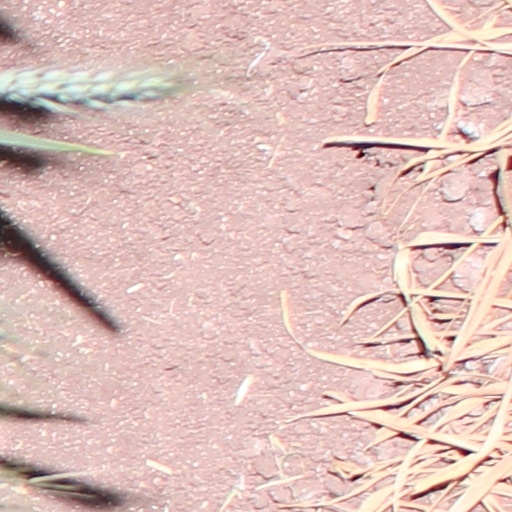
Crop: wheat